Chiu Wen-ta

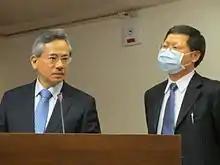
Chiu during the 2013 H7N9 flu virus outbreak.

In early April 2013 during the H7N9 flu virus outbreak, Chiu gave a statement on behalf of the ROC Department of Health that they have classified H7N9 virus as category five notifiable disease. He also added that the department will raise the quarantine alert of the virus from Grade 2 to Grade 3. He also appointed Chang Feng-yee (張峰義) as the Director-General of the Centers for Disease Control.